CLARREO

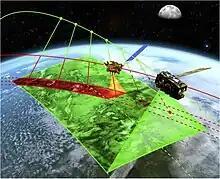
Fig. 1. The CLARREO RS spectrometer has the capability to match measurements from other spaceborne sensors spatially, temporally, spectrally, and angularly. This approximate on-orbit data matching is enabled by CLARREO's ability to point its RS instrument in two dimensions.

Current satellite-based sensors are not designed to meet the accuracy requirements needed for climate change detection. Many sensors used for climate measurements were designed to meet operational weather needs and are not optimized for climate sampling. These sensors, along with older instruments designed for climate, lack the on-board ability to test for systematic errors on orbit. The CLARREO mission will meet these goals through careful consideration of the instrument design, calibration traceability at all stages of development and operation, with spectral, spatial and temporal sampling focused specifically on the creation of climate records. Then after development of new cross-calibration methodologies far more accurate than those achieved today, CLARREO may serve as an in-orbit standard to provide reference intercalibration for missions like the broadband Clouds and the Earth's Radiant Energy System (CERES), operational sounders including the Cross-track Infrared Sounder (CrIS) and Infrared Atmospheric Sounding Interferometer (IASI), and imagers such as the Visible Infrared Imaging Radiometer Suite (VIIRS) and Advanced Very-High-Resolution Radiometer (AVHRR).